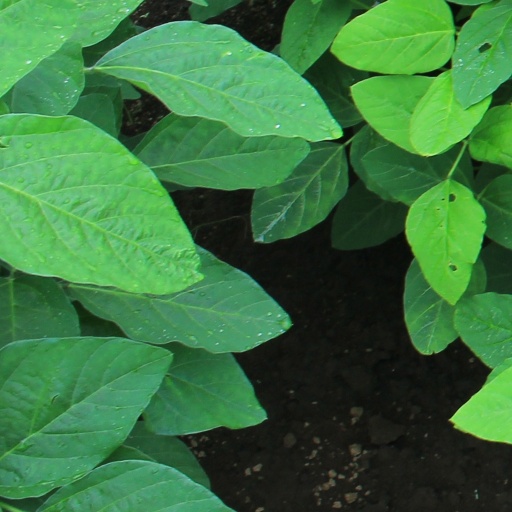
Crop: soybean